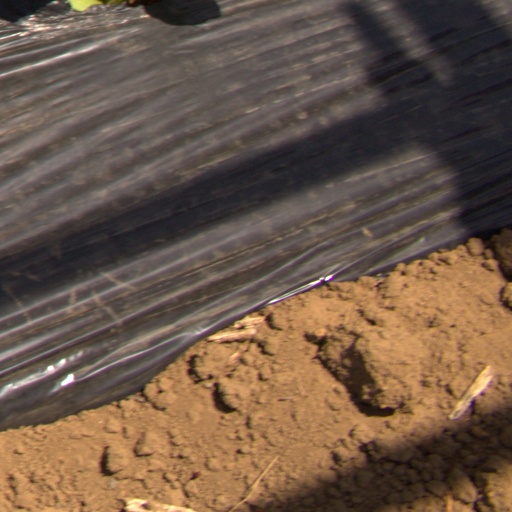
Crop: Jerusalem artichoke